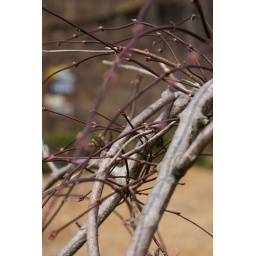
.... that this plant was just outside our bedroom window in Belgrave. Sorta look familiar... (Im not a green-thumb)